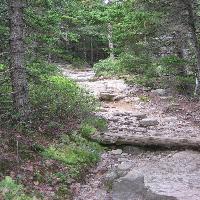
Weather: cloudy or overcast